Stewart Brand

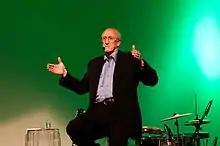
Brand speaking at the Frontiers Conference, 2010

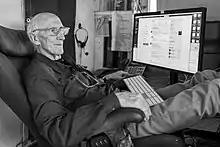
Brand in 2020

During 1986, Brand was a visiting scientist at the MIT Media Lab. Soon after, he became a private-conference organizer for such corporations as Royal Dutch Shell, Volvo, and AT&T. In 1988, he became a co‑founder of the Global Business Network, which became involved with the evolution and application of scenario thinking, planning, and complementary strategic tools. For fourteen years, Brand was on the board of the Santa Fe Institute (founded in 1984), an organization devoted to "fostering a multidisciplinary scientific research community pursuing frontier science". He has also continued to promote the preservation of tracts of wilderness.